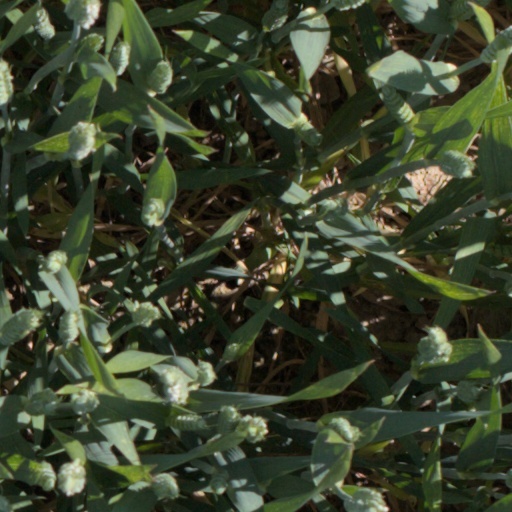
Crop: wheat